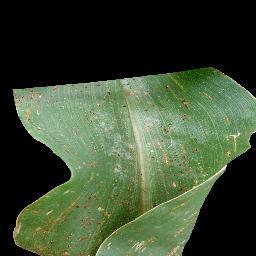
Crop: corn
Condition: (maize)_common_rust